Describe the emotion expressed in this image:  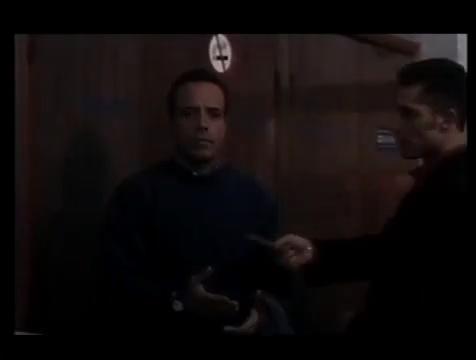
This person displays Fear, valence and arousal with low intensity.